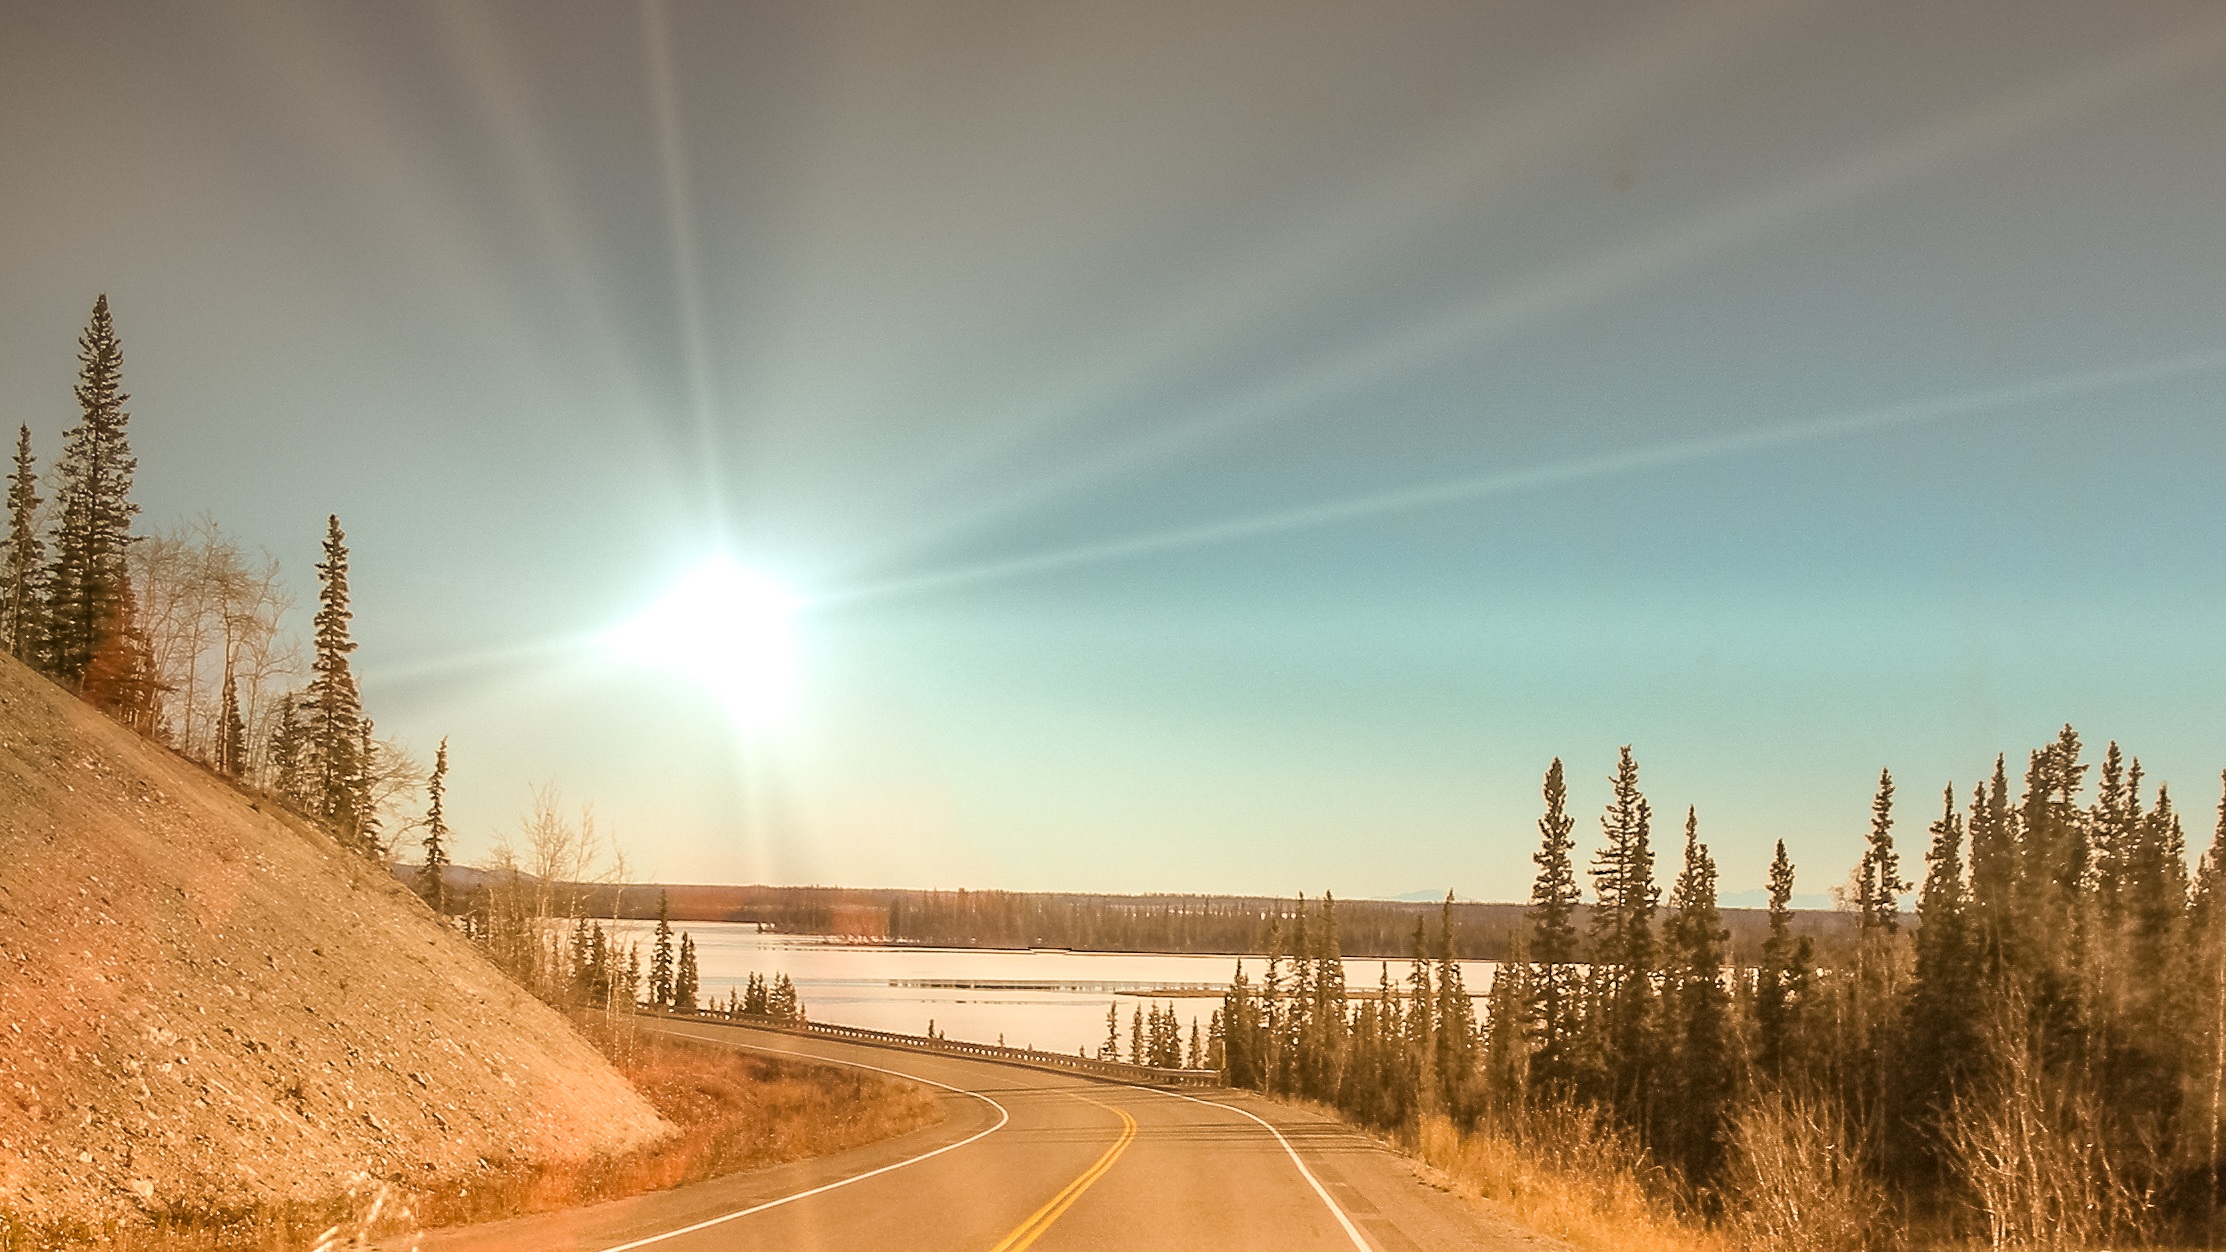
landscape, nature, outdoor, horizon, light, cloud, sky, sun, sunrise, road, countryside, sunlight, morning, highway, dawn, asphalt, travel, dusk, evening, weather, road trip, infrastructure, atmospheric phenomenon